Barrackpore Trunk Road

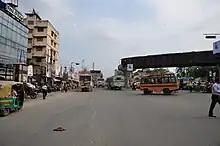
Barrackpore Trunk Road at Dunlop More

Dunlop More is a T-shaped major intersection in the route. There, it passes under the Belghoria Expressway (AH1). The branched out road from BT Road at Dunlop joins the Belghoria Expressway, which further connects with National Highways 16 and 19 on the other side of Hooghly River. It also has a one-way flyover from the branched road, which joins BT Road on the Shyambazar-facing lane. Barrackpore Trunk Road passes under Kolkata Metro Blue Line and Chord Link Line (Kolkata Suburban Railway) and has an interchange facility with Baranagar metro station and Baranagar Road railway station respectively, at Dunlop.